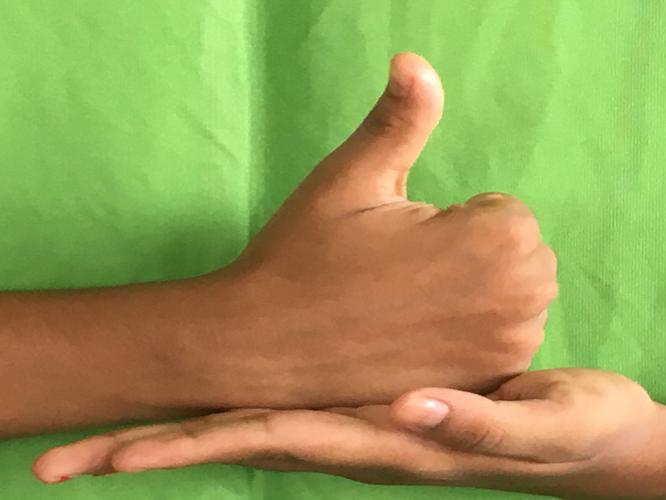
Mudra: Shivalinga
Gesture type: double_hand